Kang Ji-sub

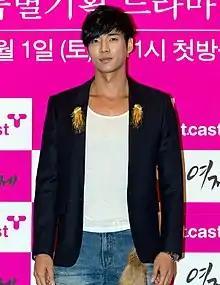

Kang Ji-sub (born February 6, 1981), birth name Kim Young-sub, is a South Korean actor. He began acting in 2005 in "Dear Heaven", and went on to star in television melodramas such as "Two Wives" (2009), "The Empress" (2011), and "Two Women's Room" (2013). Kang made his big-screen debut in 2014 with "The Plan", a thriller about loan sharks.